William Alland

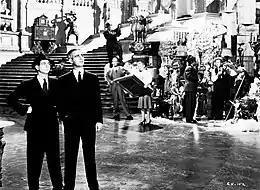
William Alland (left) with Paul Stewart in a publicity still for "Citizen Kane" (1941) that shows Alland's face, never clearly seen in the film

Alland's role as reporter Jerry Thompson in "Citizen Kane" (1941) is unusual because the camera never closes up on his face; in fact, for the majority of his scenes in the film, he shows his back to the camera, and whenever his face can be seen, it is always in long-shot and almost always clouded in shadow. As noted by film critic Roger Ebert on the DVD commentary of "Citizen Kane", Alland once reportedly told an audience that they would probably recognize him if he were to show his back to them. In addition to his role as Thompson in "Citizen Kane", Alland announces the "News on the March" newsreel segment, a spoof of the then-popular "March of Time" newsreels. In later years, Alland twice provided voiceovers for pastiches of this "News on the March" segment: once for the 1974 Orson Welles film "F for Fake" and again for a 1991 "Arena" documentary for the BBC titled "The Complete Citizen Kane".